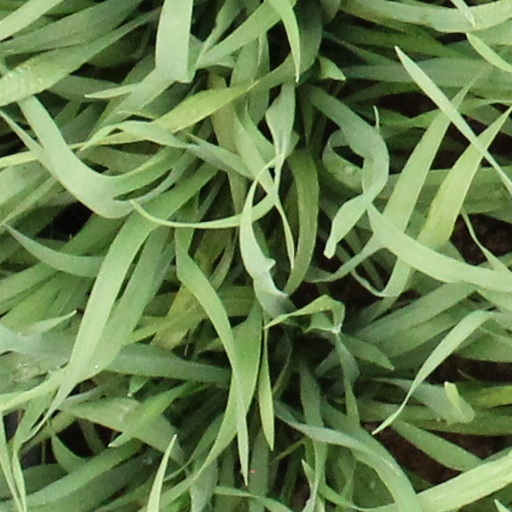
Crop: wheat